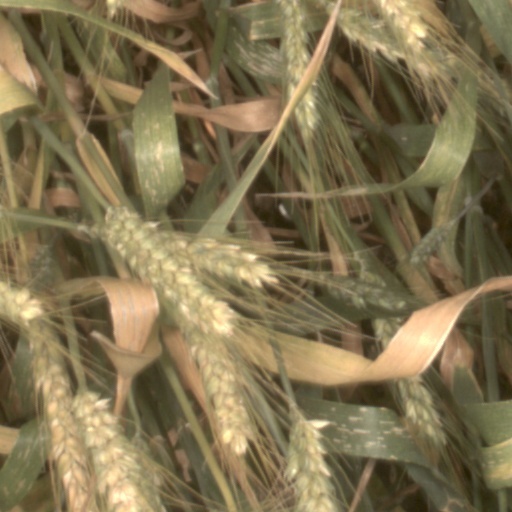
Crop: wheat